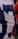
Number: 7